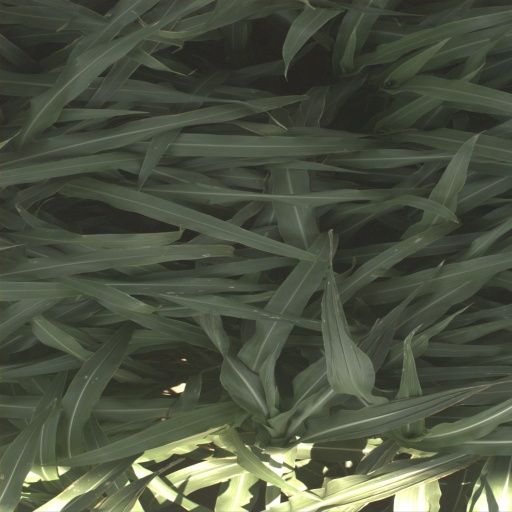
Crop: sorghum